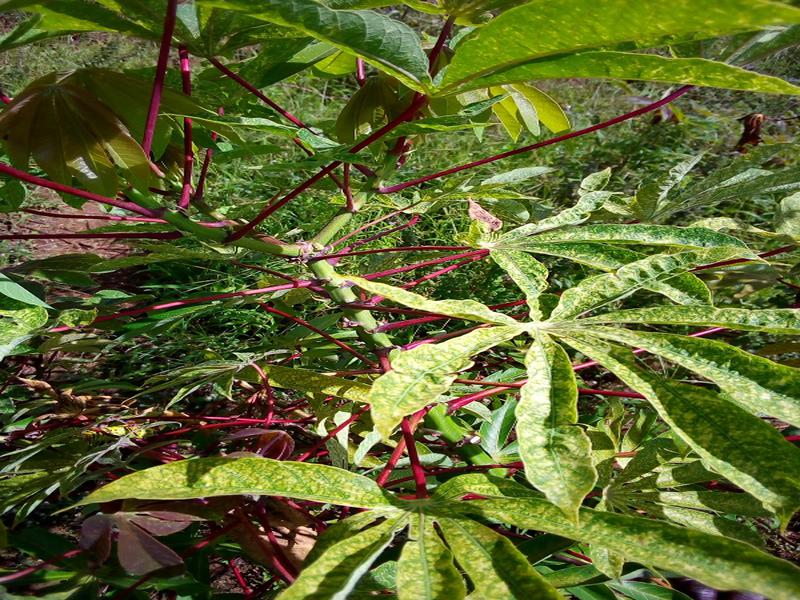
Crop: cassava
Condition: green_mottle